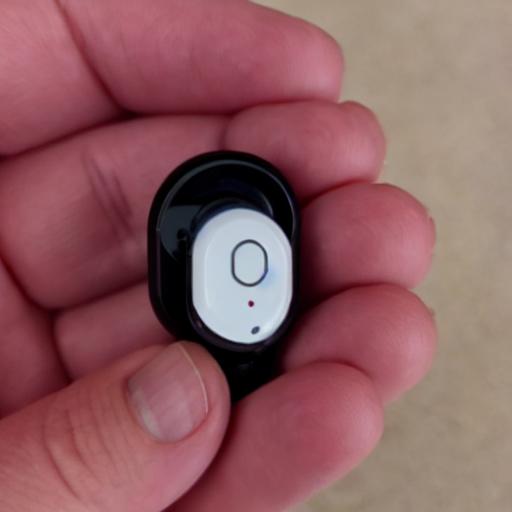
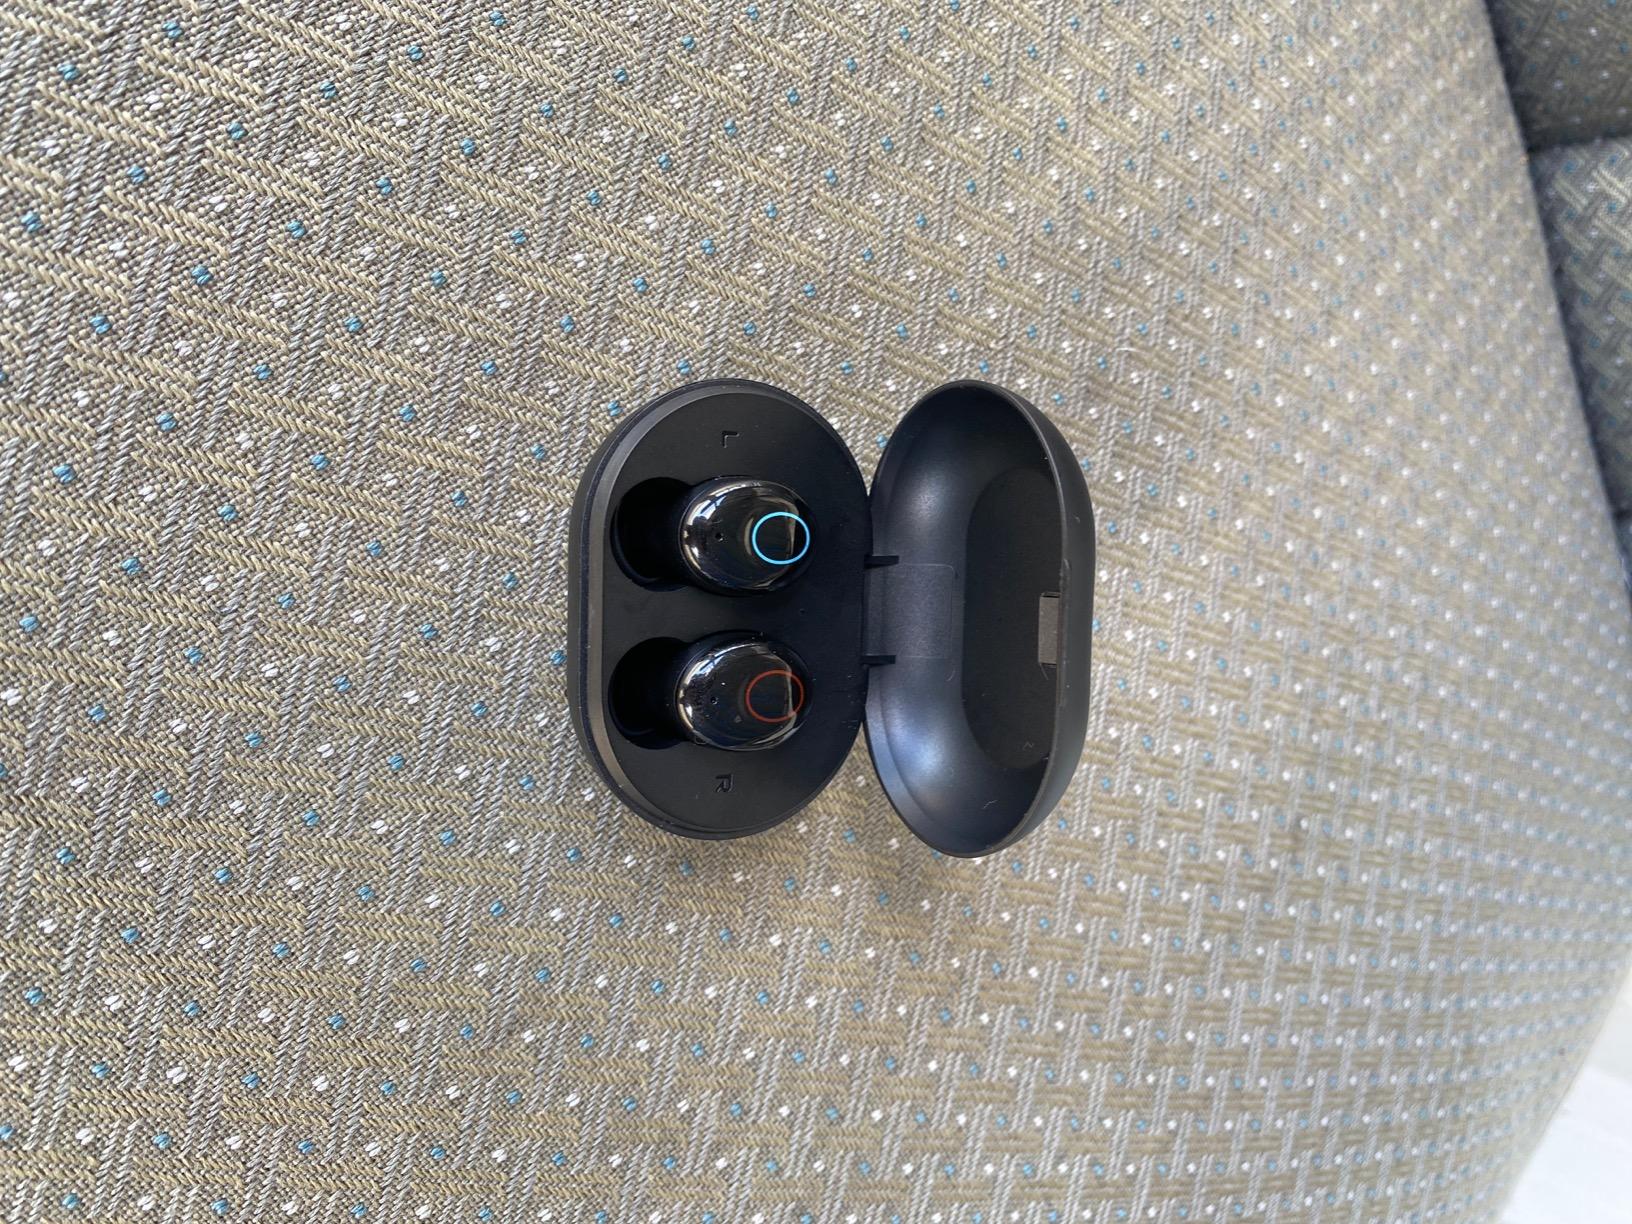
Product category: earbuds
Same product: no